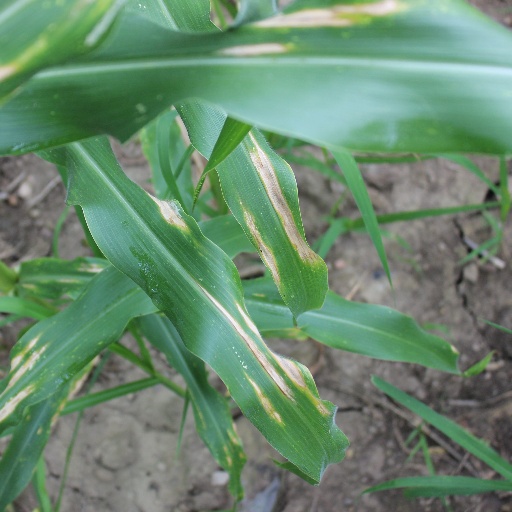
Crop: maize; corn